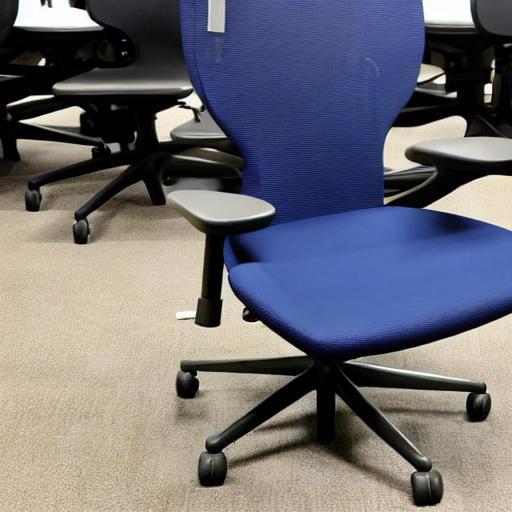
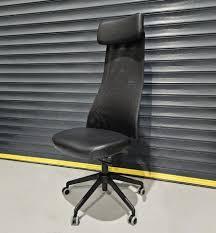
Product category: items_chair
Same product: no